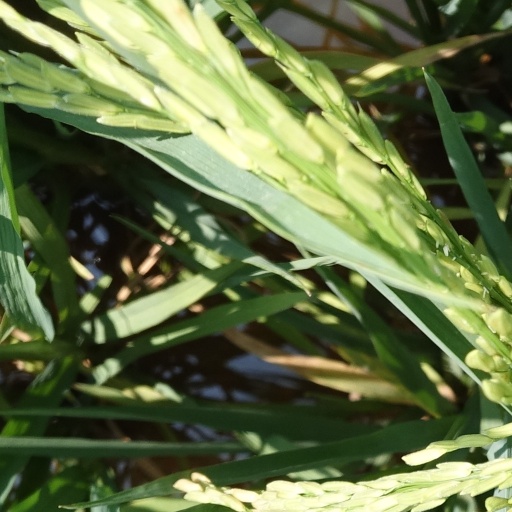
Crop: rice